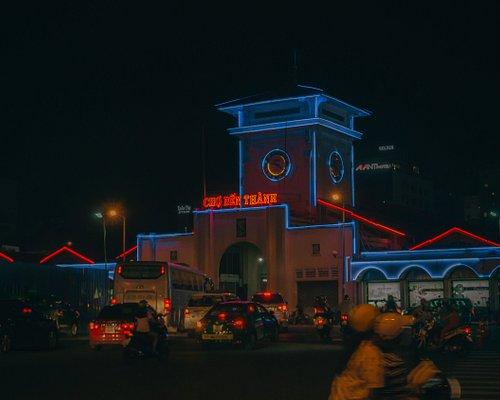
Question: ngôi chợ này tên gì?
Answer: chợ bến thành